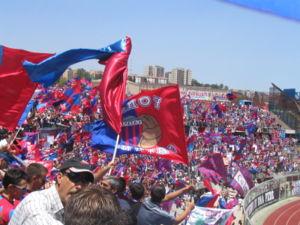
Le Stadio Angelo Massimino de Catane, également Stadio Cibali du nom du quartier où il est situé, est un stade omnisports qui héberge les matches du Calcio Catane.
Le Calcio Catane est un club italien de football basé dans la ville de Catane, en Sicile, et fondé en 1908. Le club, qui évolue en Lega Pro, est présidé par Antonino Pulvirenti, propriétaire de la compagnie aérienne Wind Jet.